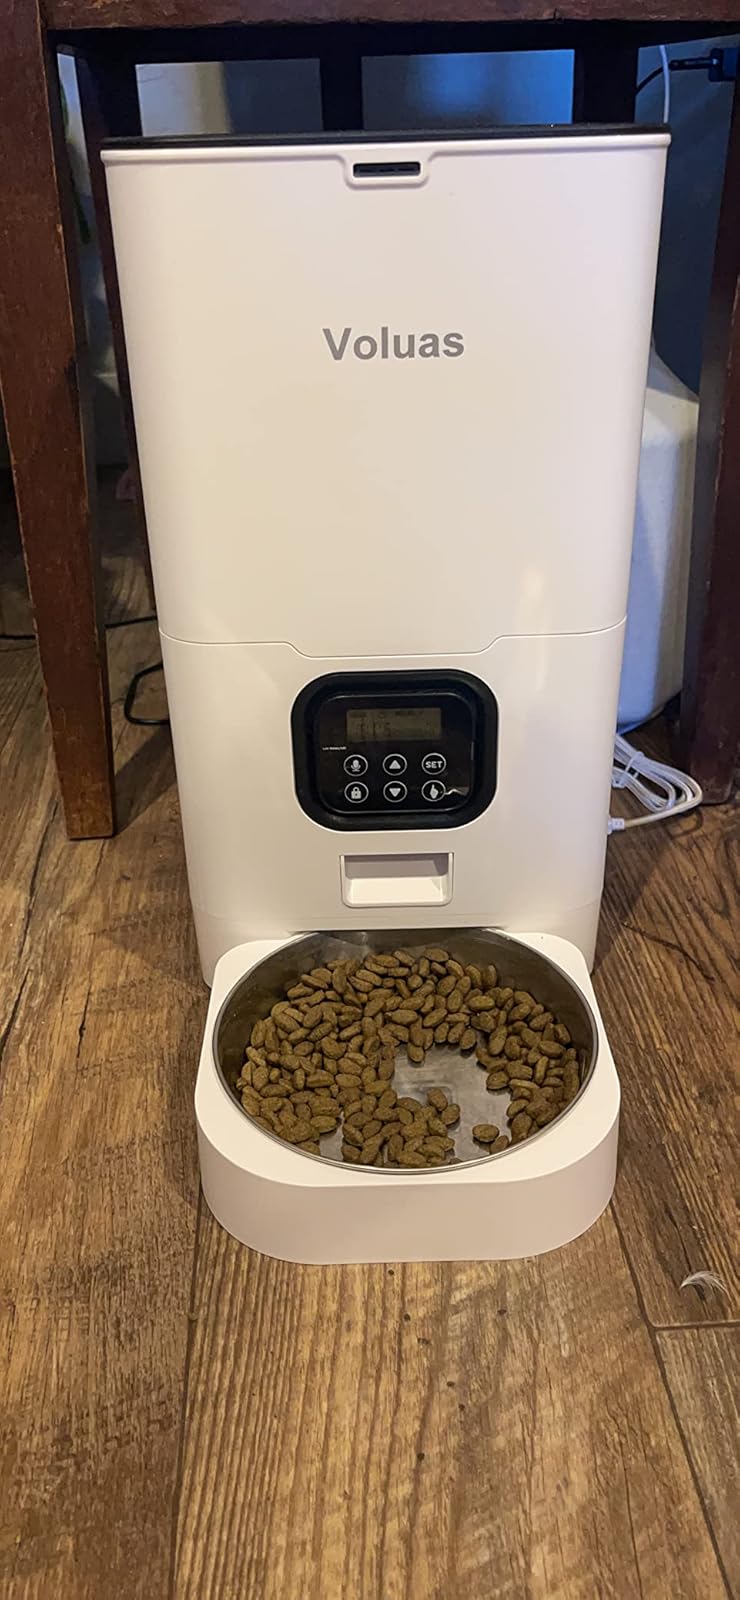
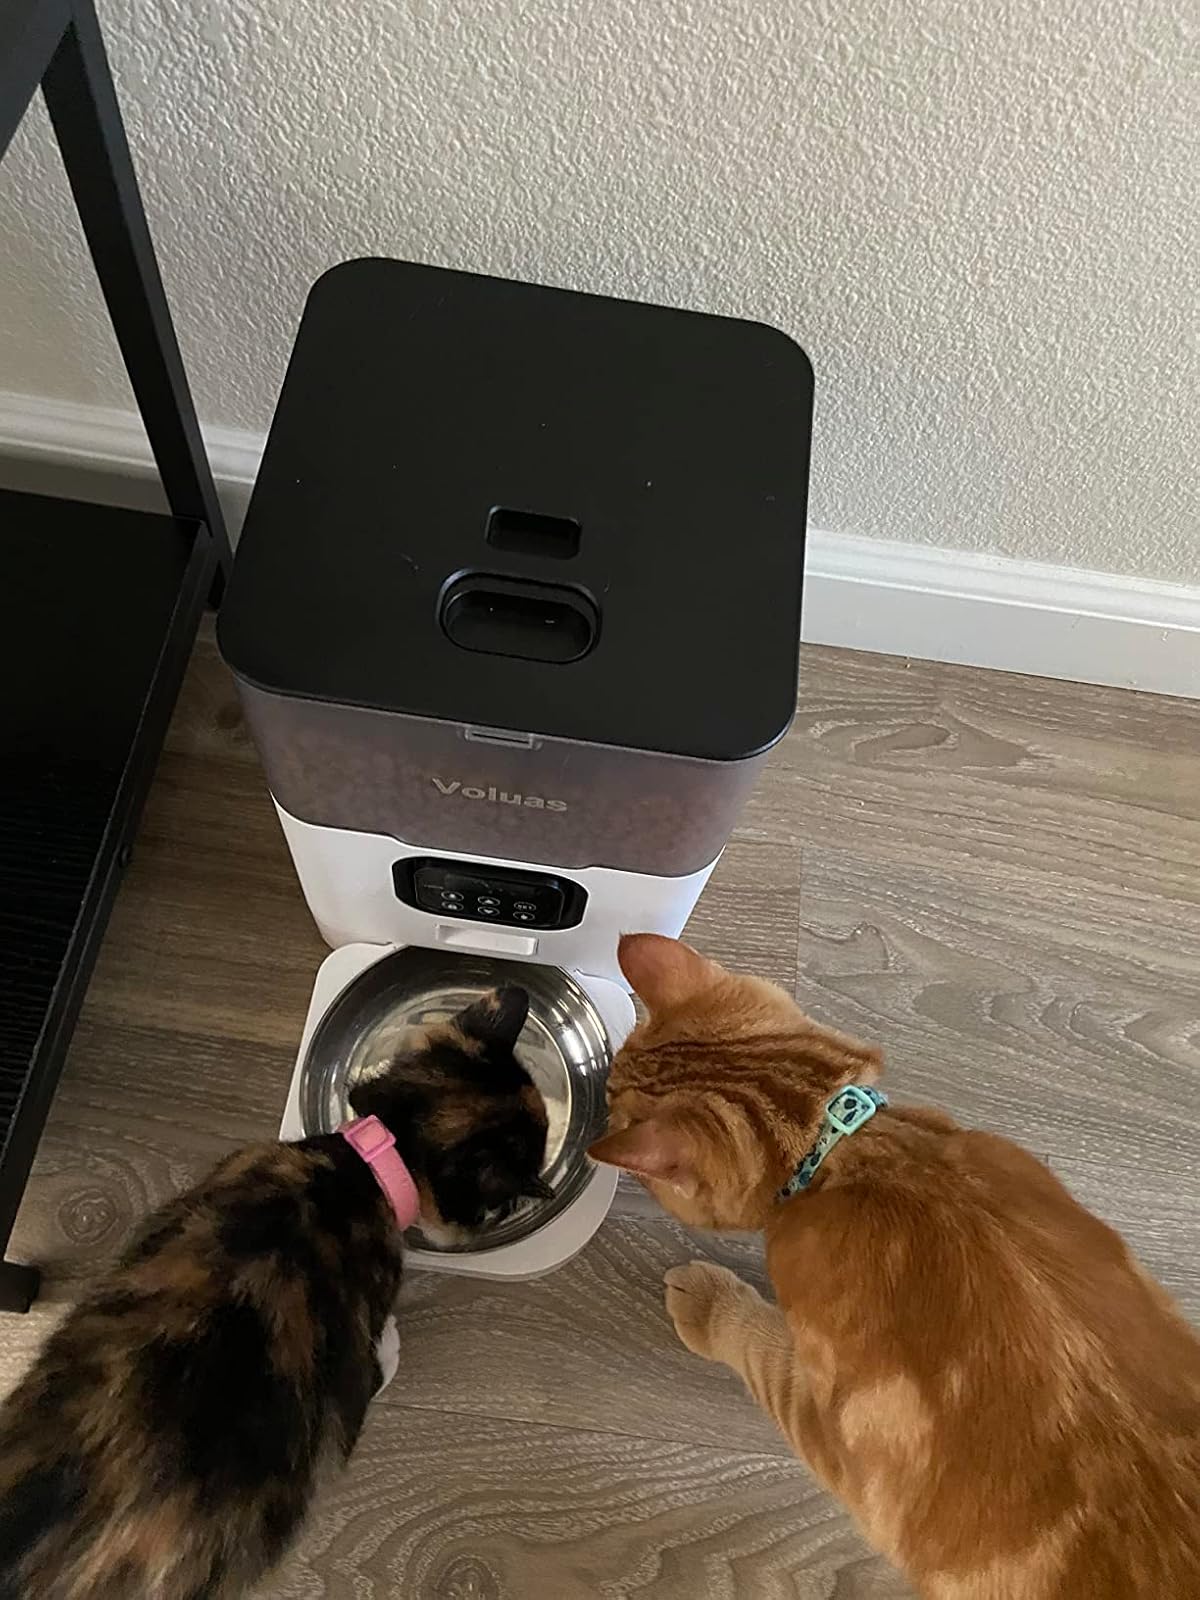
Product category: items_feeder
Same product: no